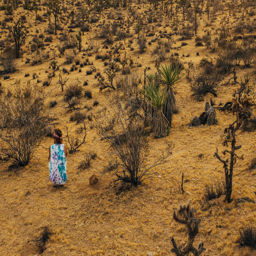
person lost in the desert